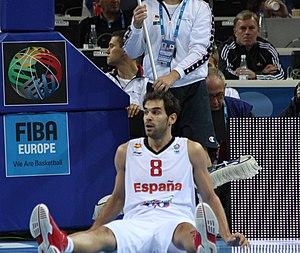
Cette page présente la liste des transferts et mouvements de personnels de la NBA durant la saison 2019-2020.